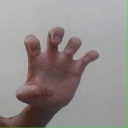
अक्षर: झ